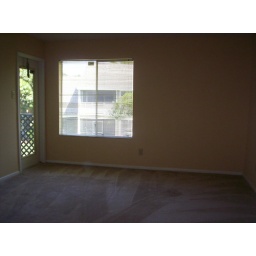
The master bedroom in the Jasmine Villa, with door to the screened patio. Behind you is the master dressing area and bathroom.